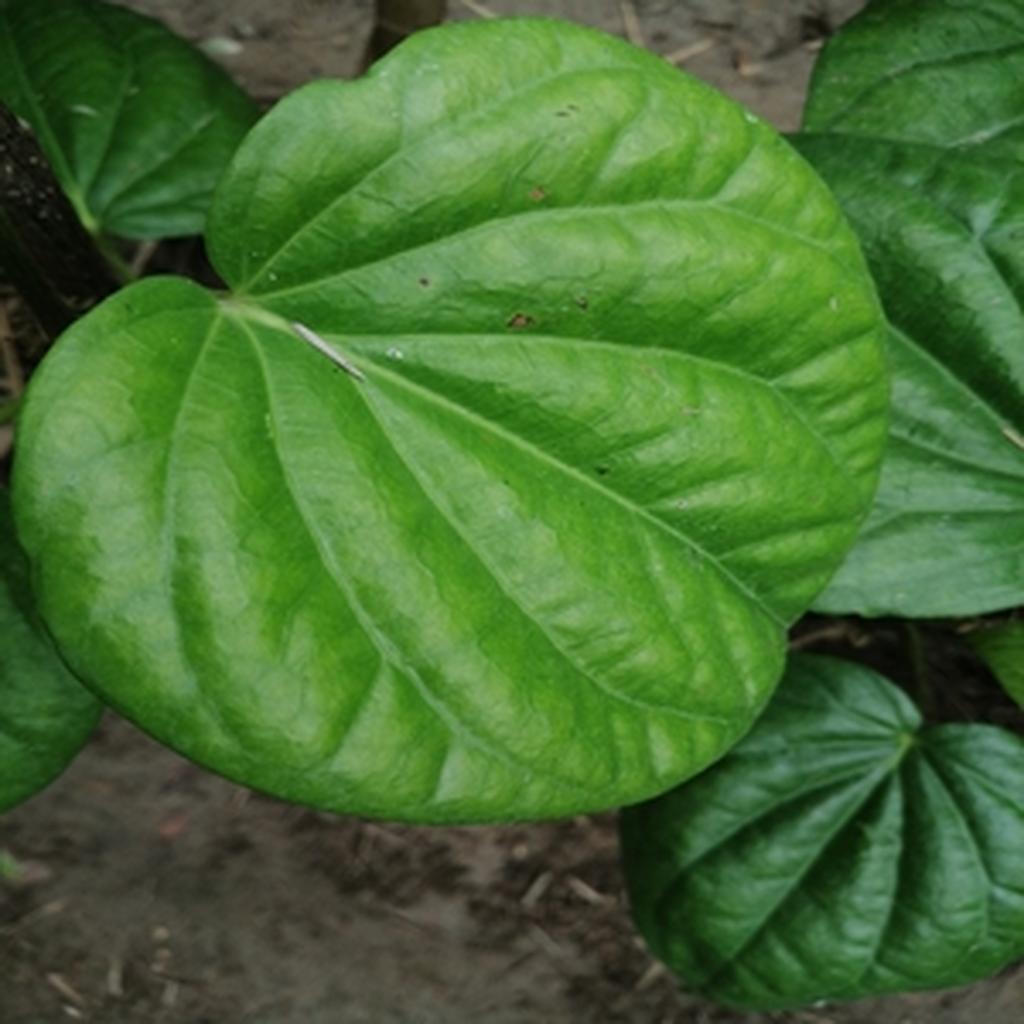
Label: Healthy_Leaf